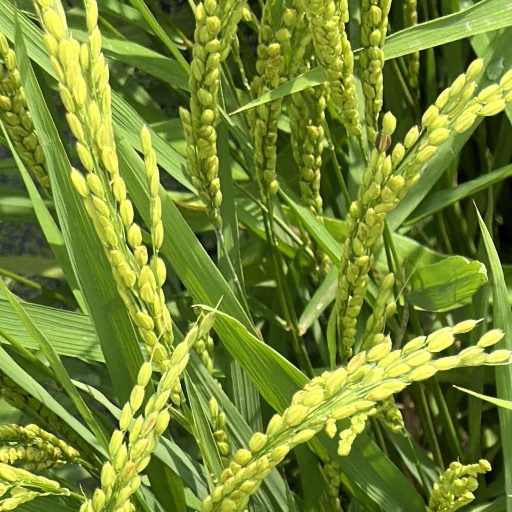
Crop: rice